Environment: real
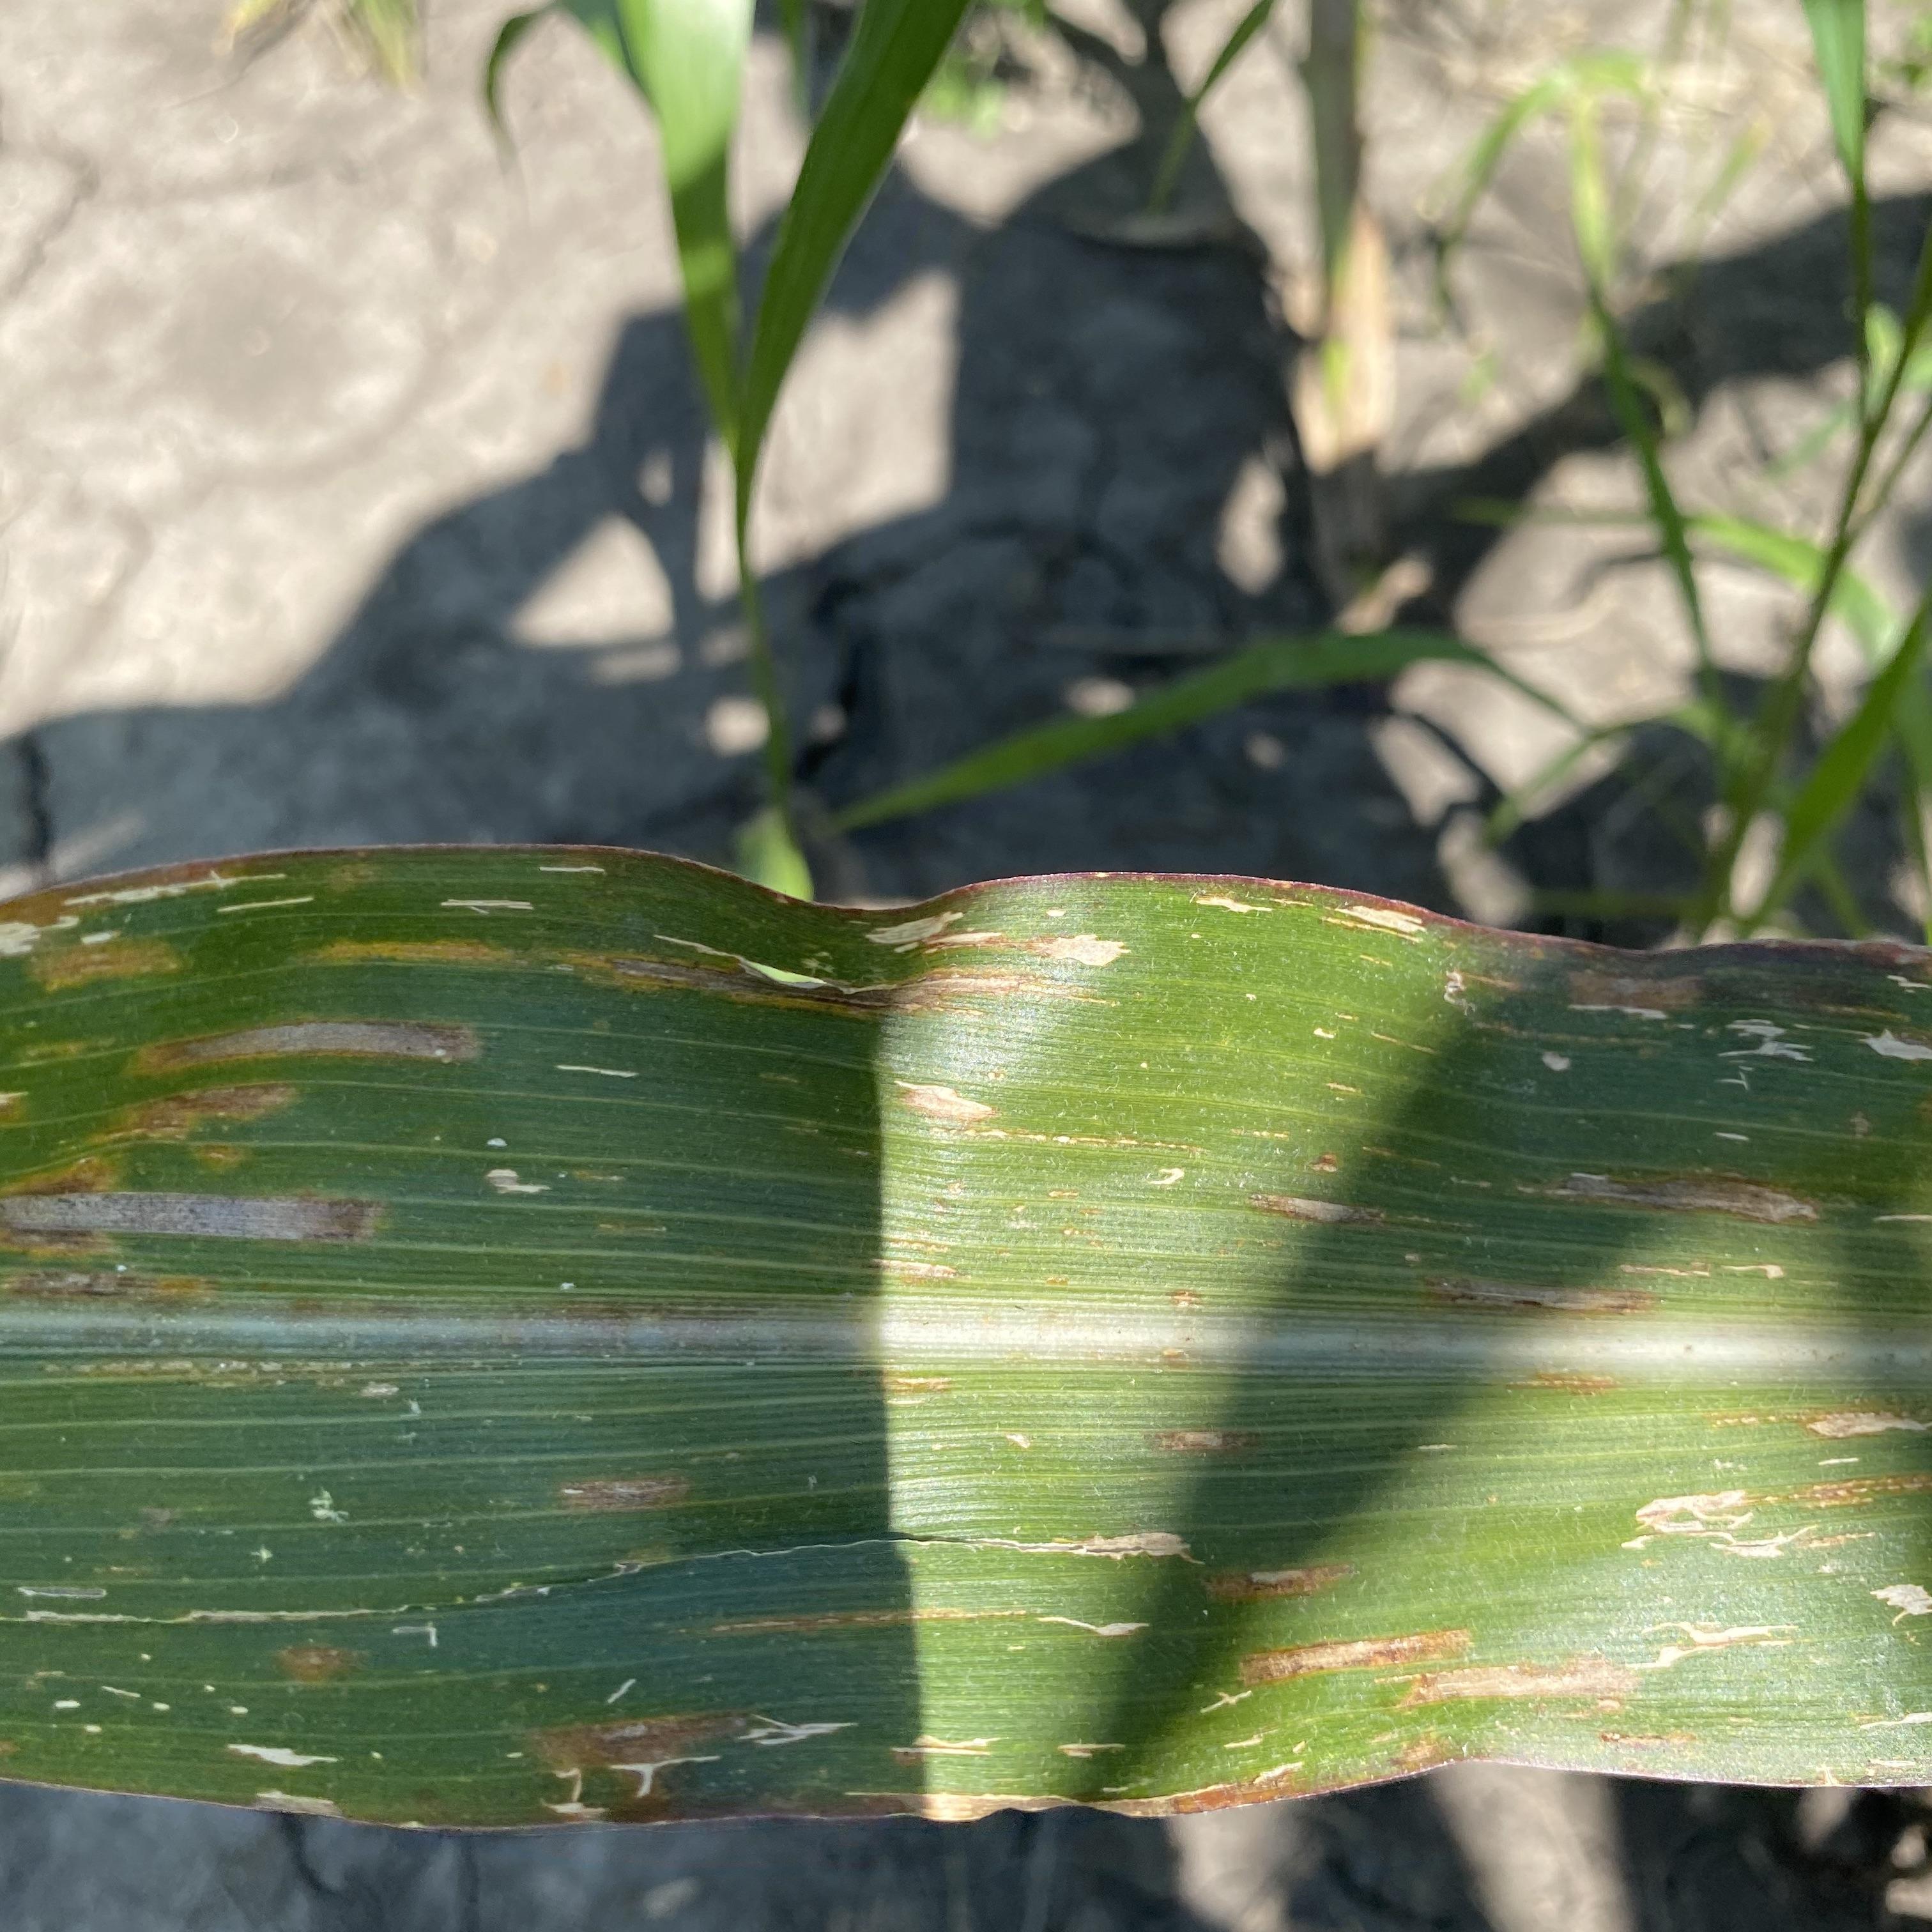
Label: gray_leaf_spot